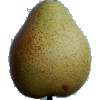
Label: Pear Forelle 1